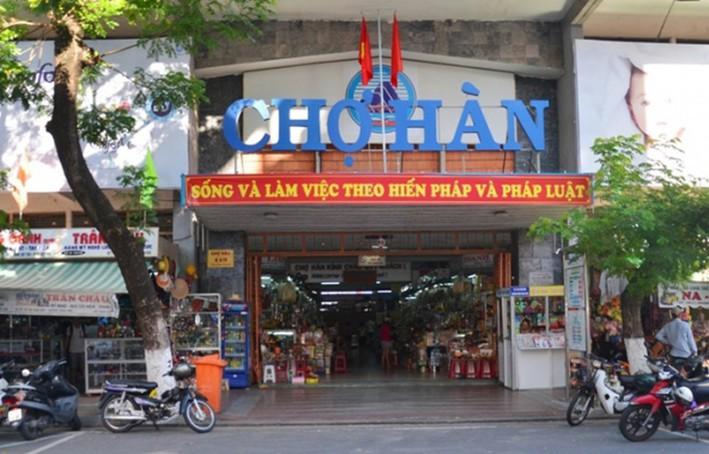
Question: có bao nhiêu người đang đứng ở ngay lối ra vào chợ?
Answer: không có ai